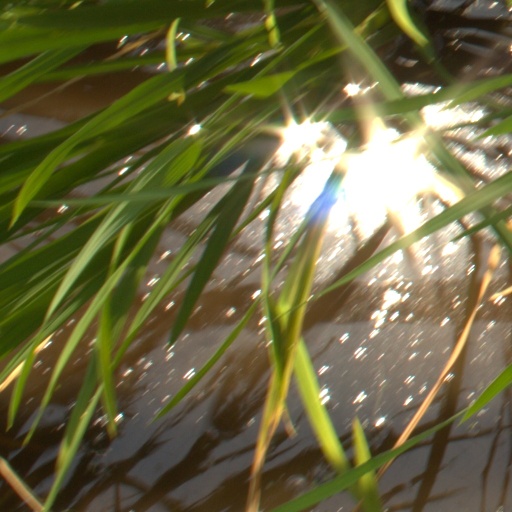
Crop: rice